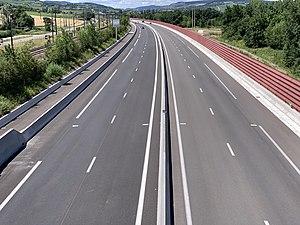
La route nationale 79 vue depuis le pont de la route départementale 54, Davayé.
La route nationale 79, ou RN 79, est une route nationale française reliant Montmarault à Mâcon. Longue de 167 kilomètres, c'est une section de la Route Centre-Europe Atlantique.